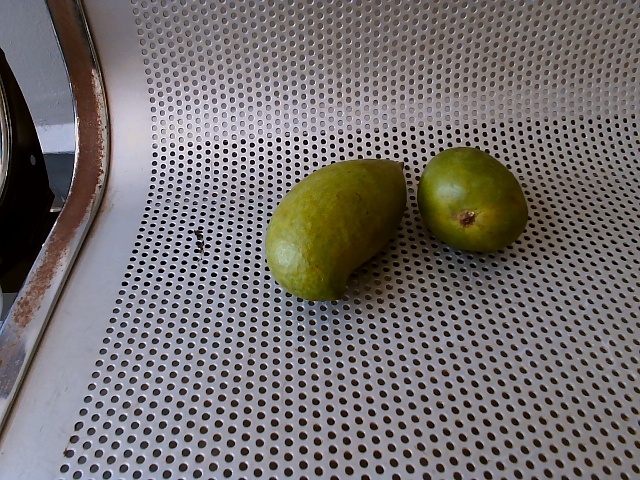
Label: Raw_Mango